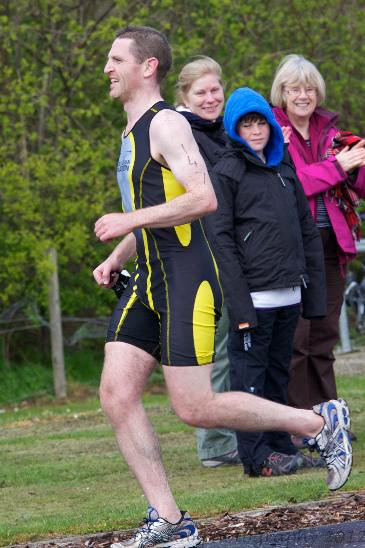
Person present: Yes